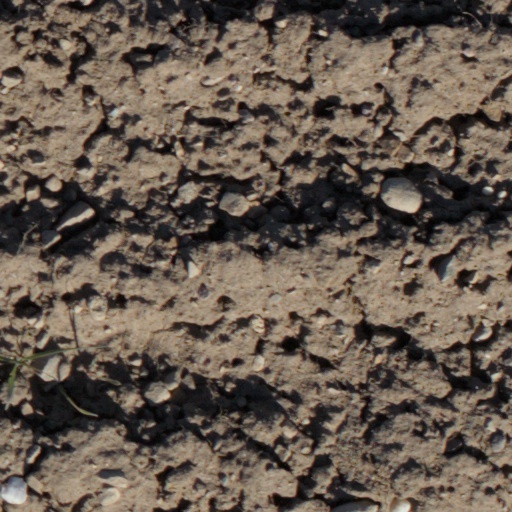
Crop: wheat